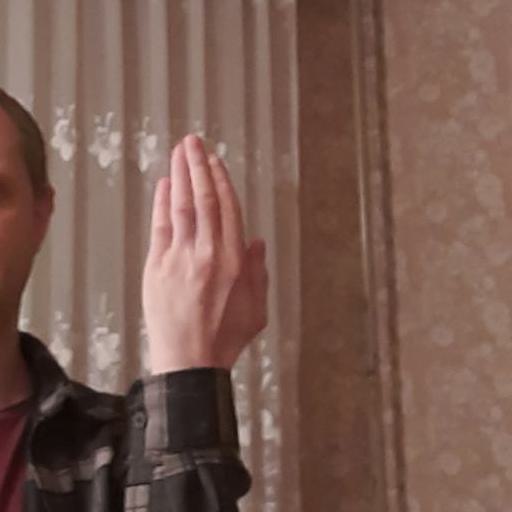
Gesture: stop_inverted